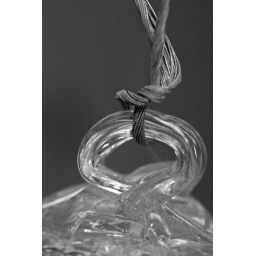
Glass ball hanging in tree in back yard